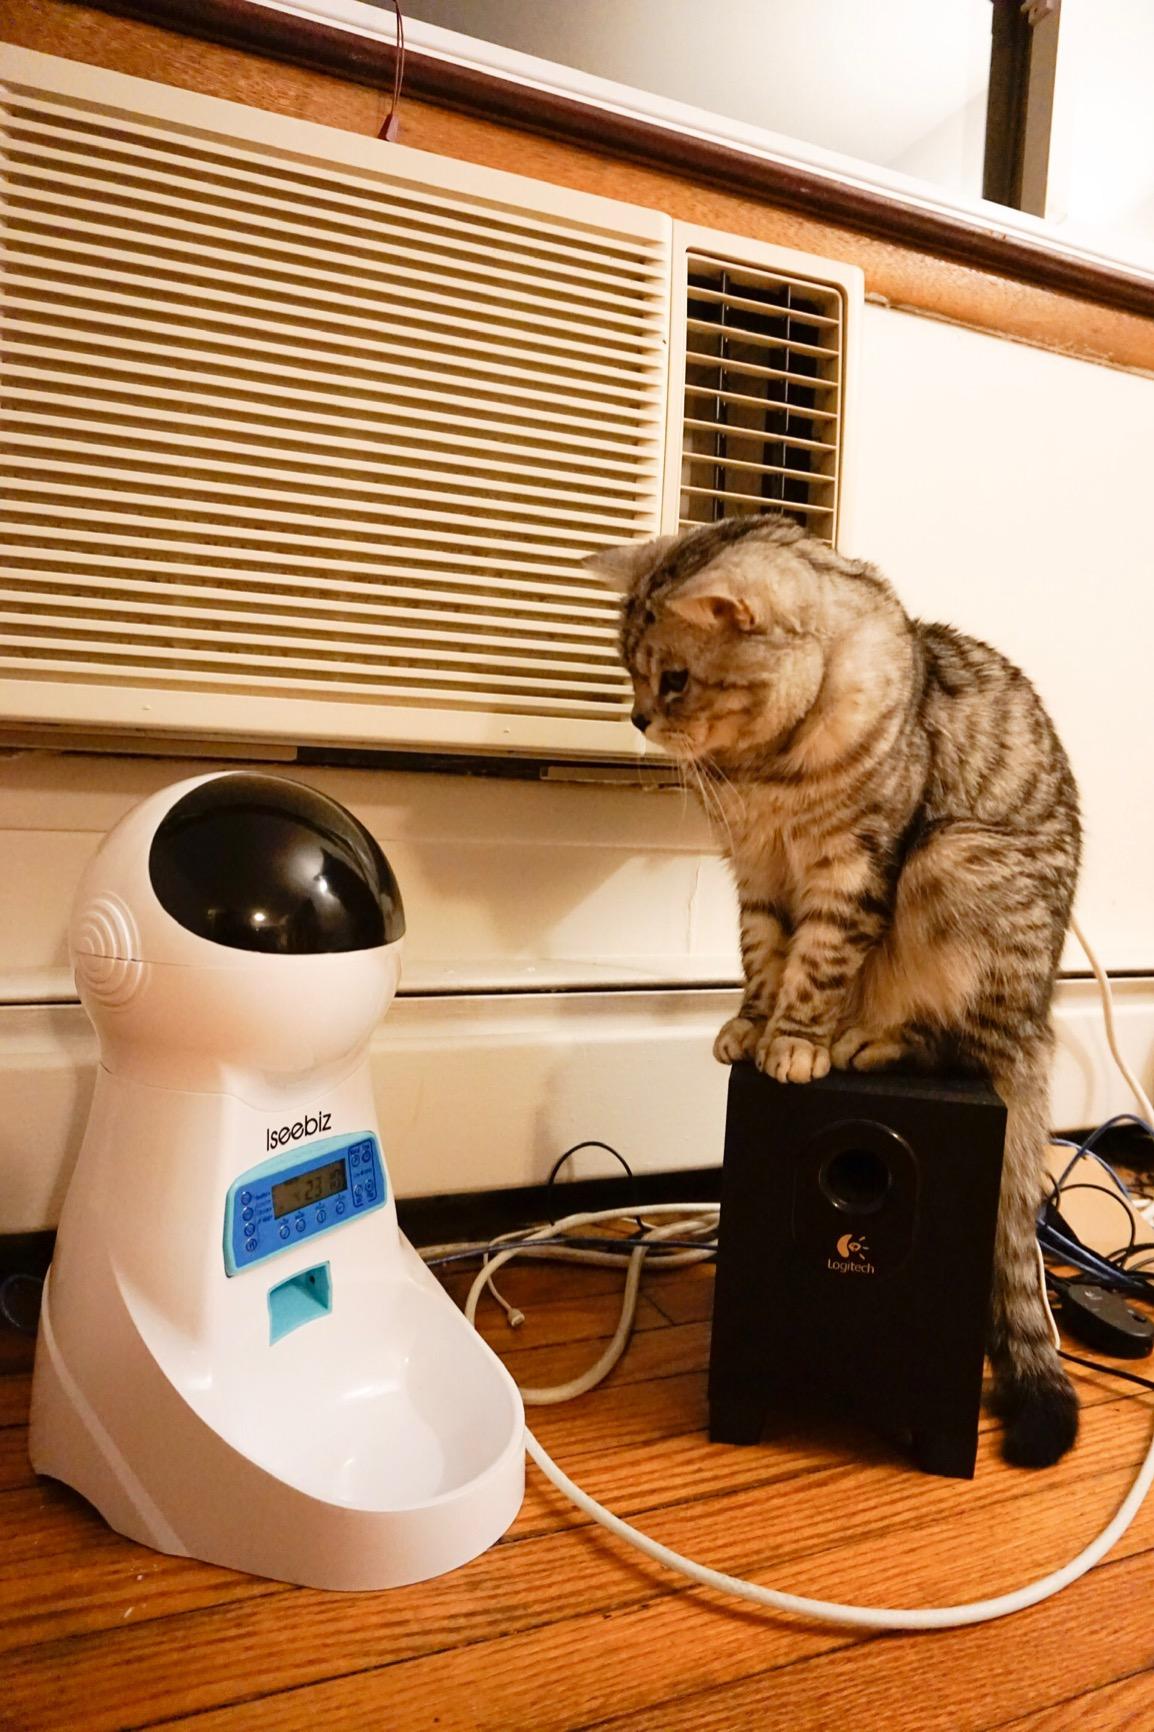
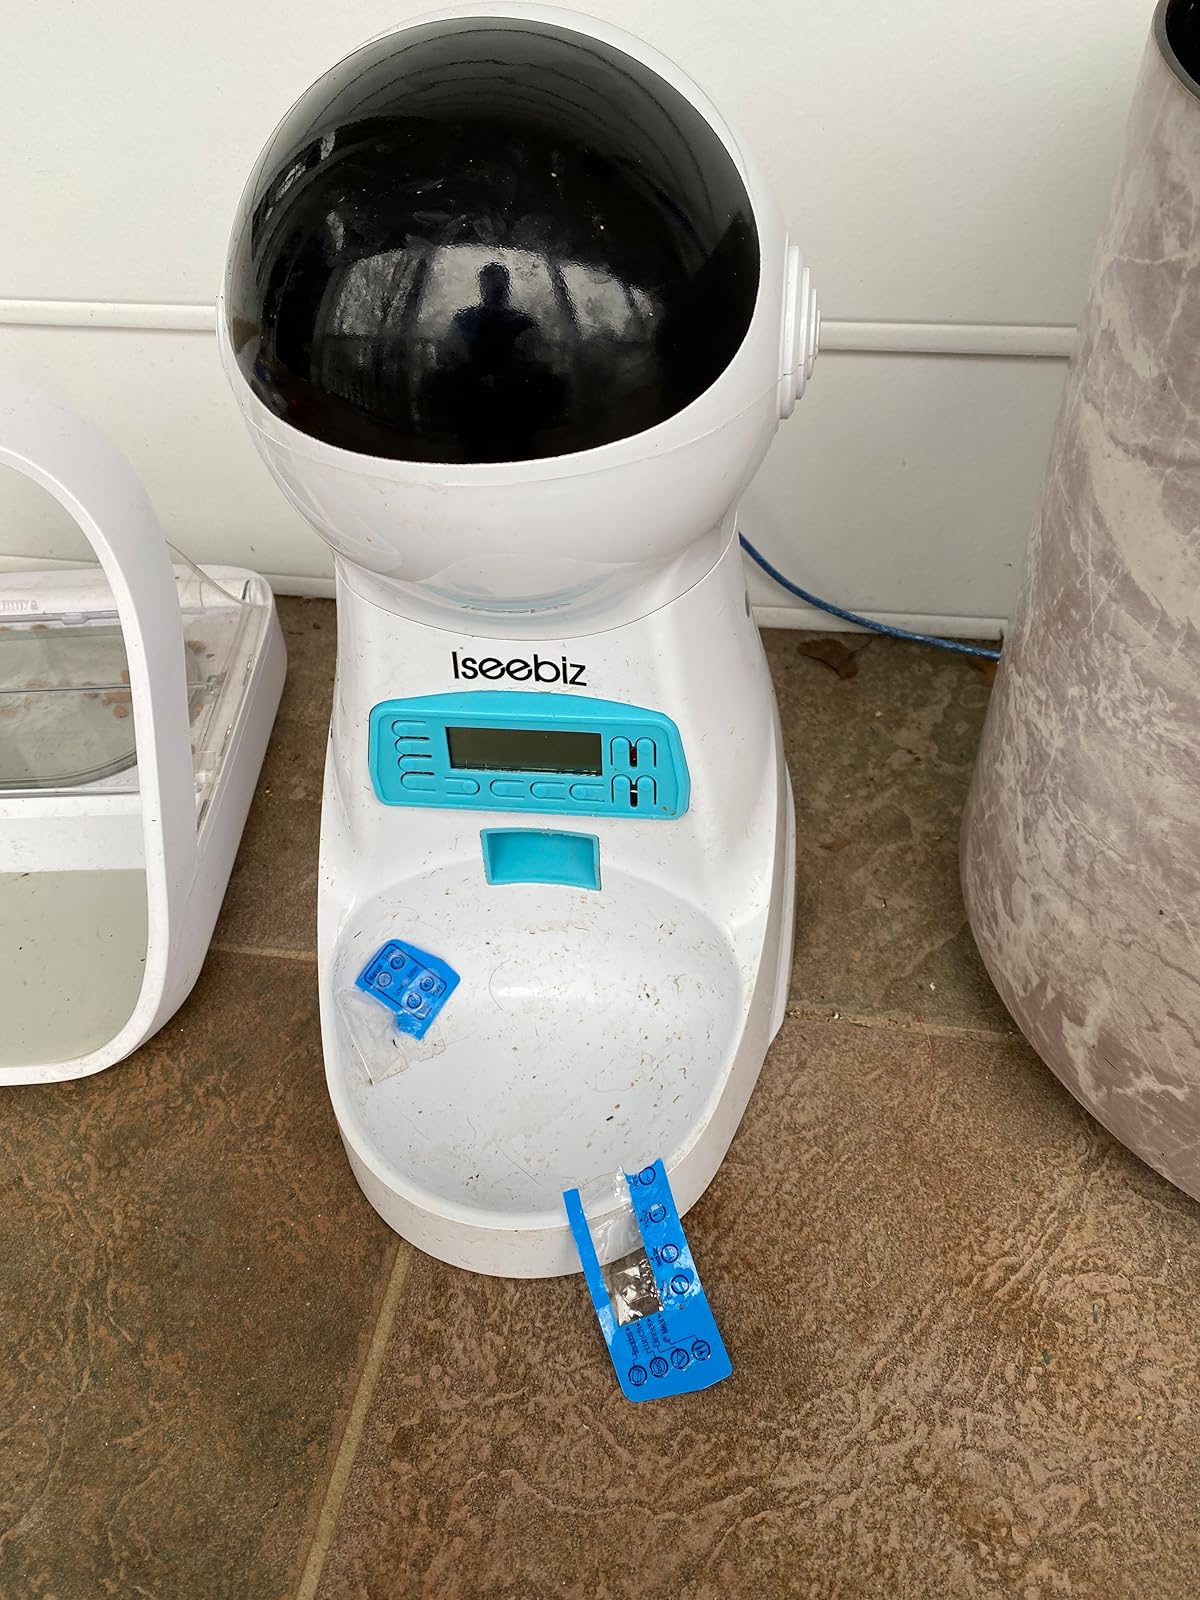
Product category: items_feeder
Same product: yes